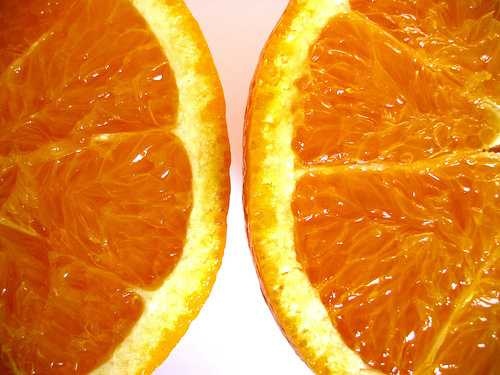
Label: Orange